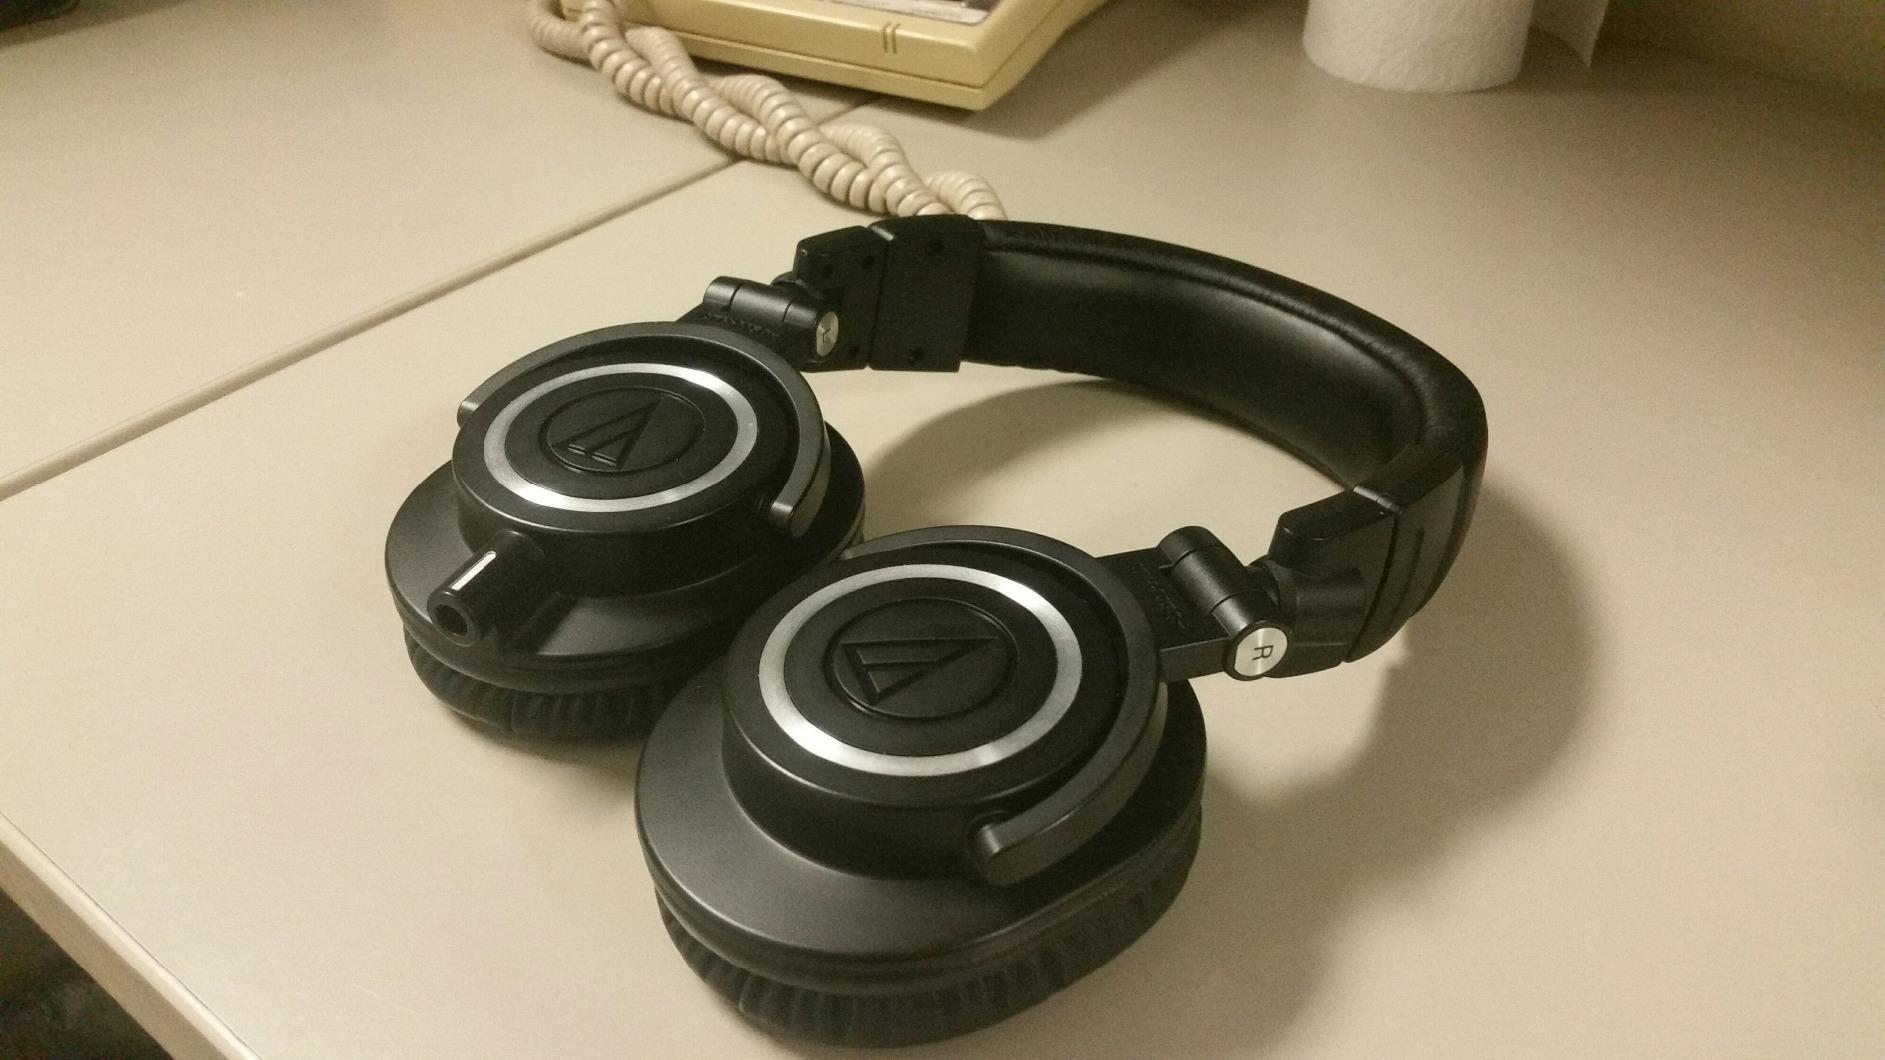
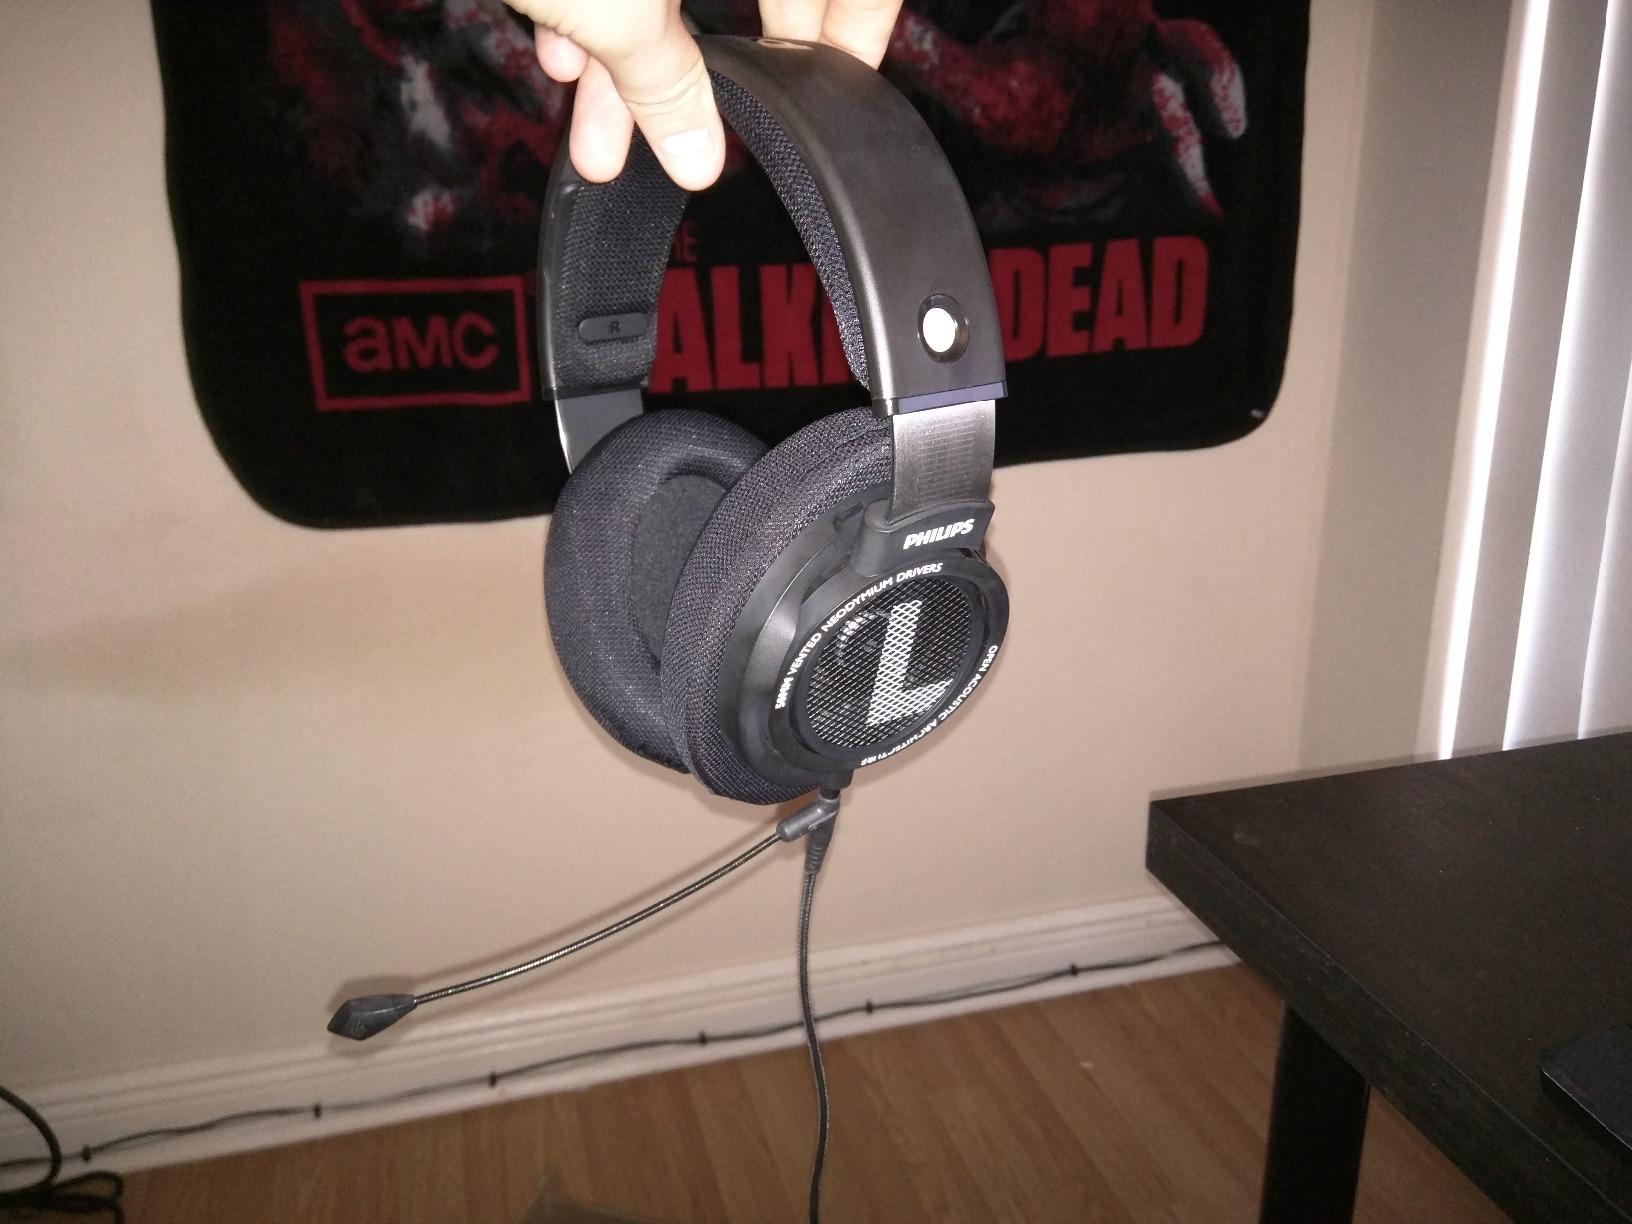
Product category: headphones
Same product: no